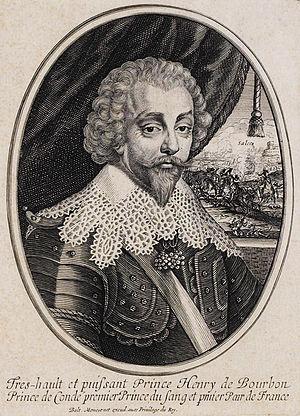
La conspiration de Chalais est une conspiration qui eut lieu en 1626 en France, et fut dirigée contre le cardinal de Richelieu, premier ministre de Louis XIII, et contre ce dernier, qui soutenait son ministre. C'est la première conspiration de la noblesse contre le ministre. Celle-ci sera axée entièrement sur le mariage de Gaston, frère du roi, et de l'absence de descendance de Louis XIII, et brouillera durablement celui-ci d'avec sa femme Anne d'Autriche.
Les princes et princesses du sang de France sont les princes et princesses issus légitimement par les mâles d'un petit-fils de France. En abrégé, on parle de princes du sang.
Balthasar [Balthazar] Moncornet [Montcornet], né vers 1600 à Bruxelles, mort le 11 août 1668, est un graveur d'origine wallonne exerçant à Paris. Il est l'auteur de portraits de nombreuses personnalités du XVIIᵉ siècle.